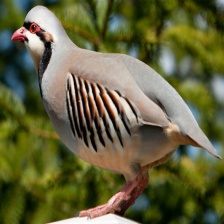
Species: CHUKAR PARTRIDGE
Scientific name: ALECTORIS CHUKAR
ImageNet parent category: partridge